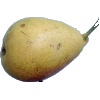
Label: Pear 2